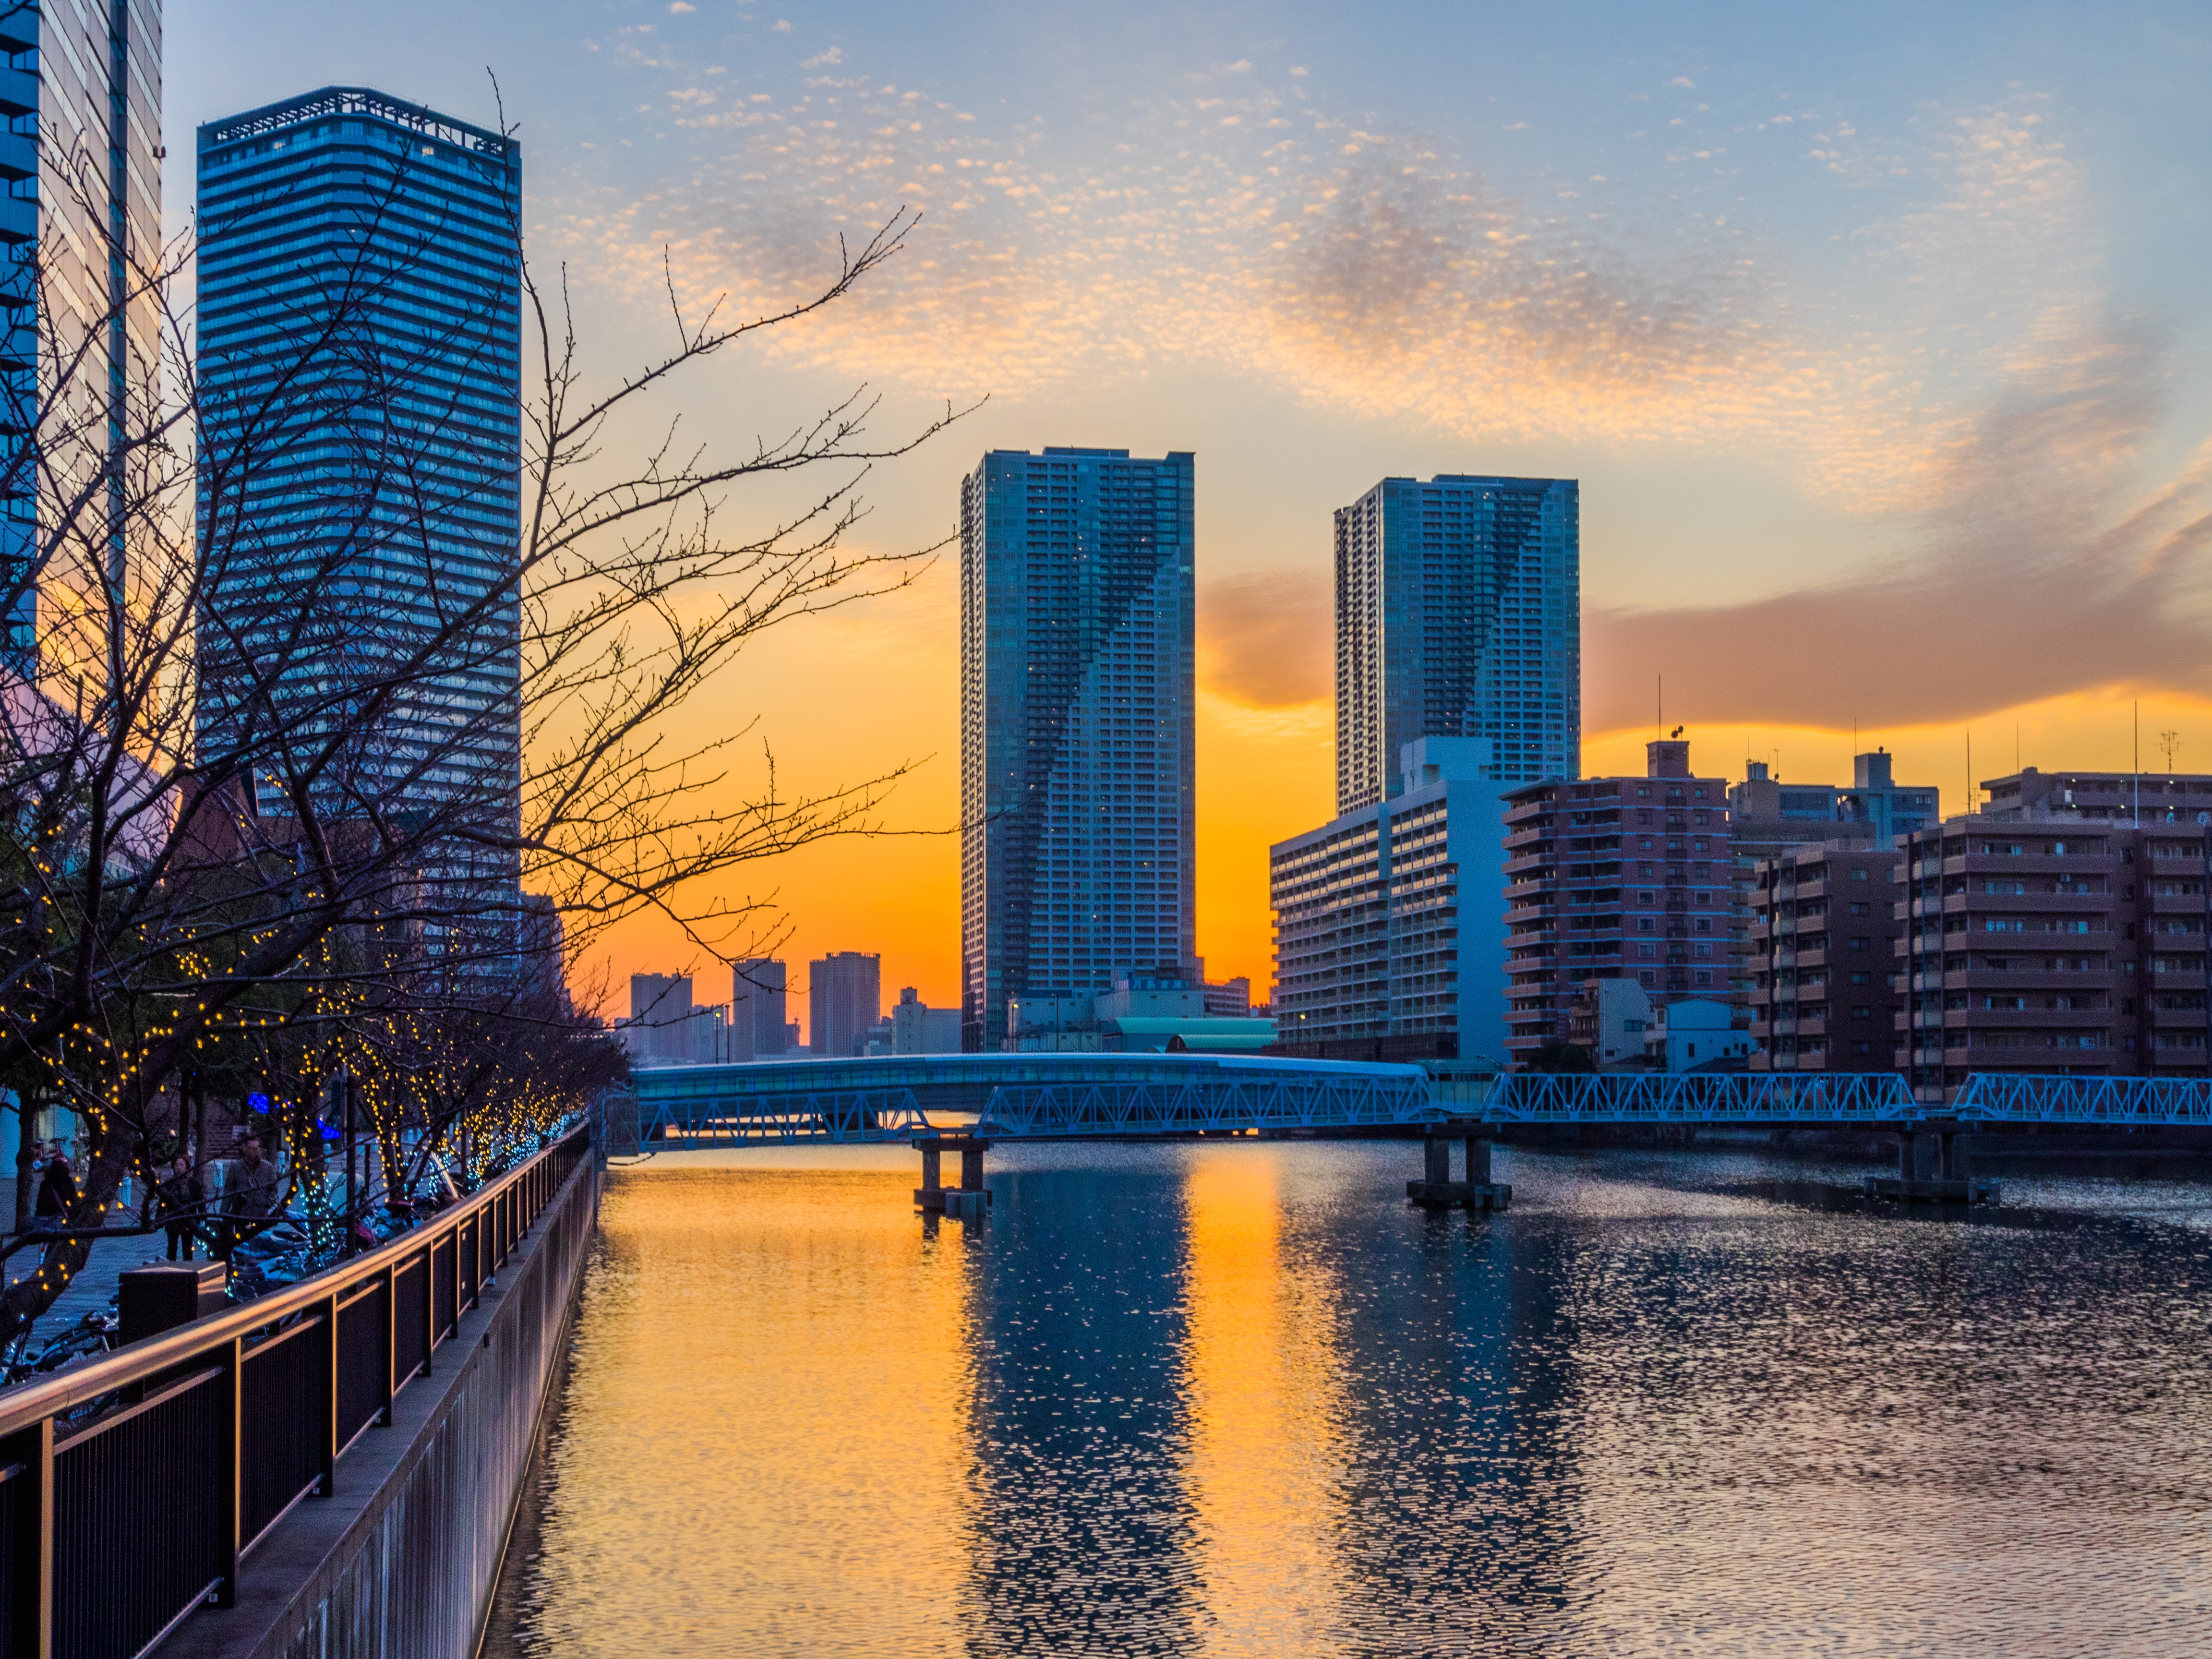
water, horizon, sky, sunset, skyline, morning, city, skyscraper, cityscape, downtown, dusk, evening, reflection, landmark, tower block, buildings, metropolis, urban area, human settlement, metropolitan area